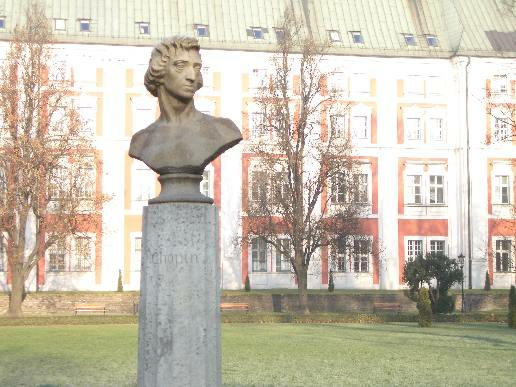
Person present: No